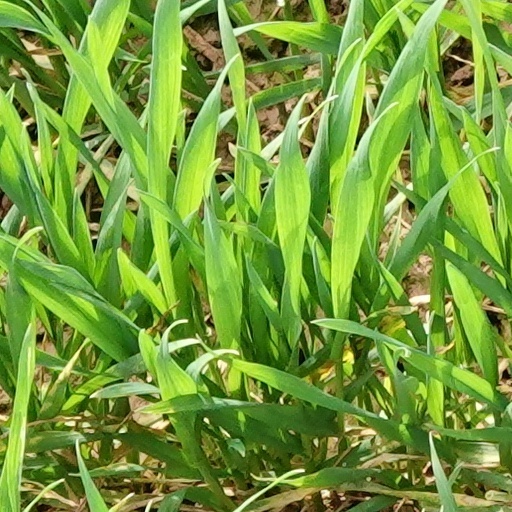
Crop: wheat